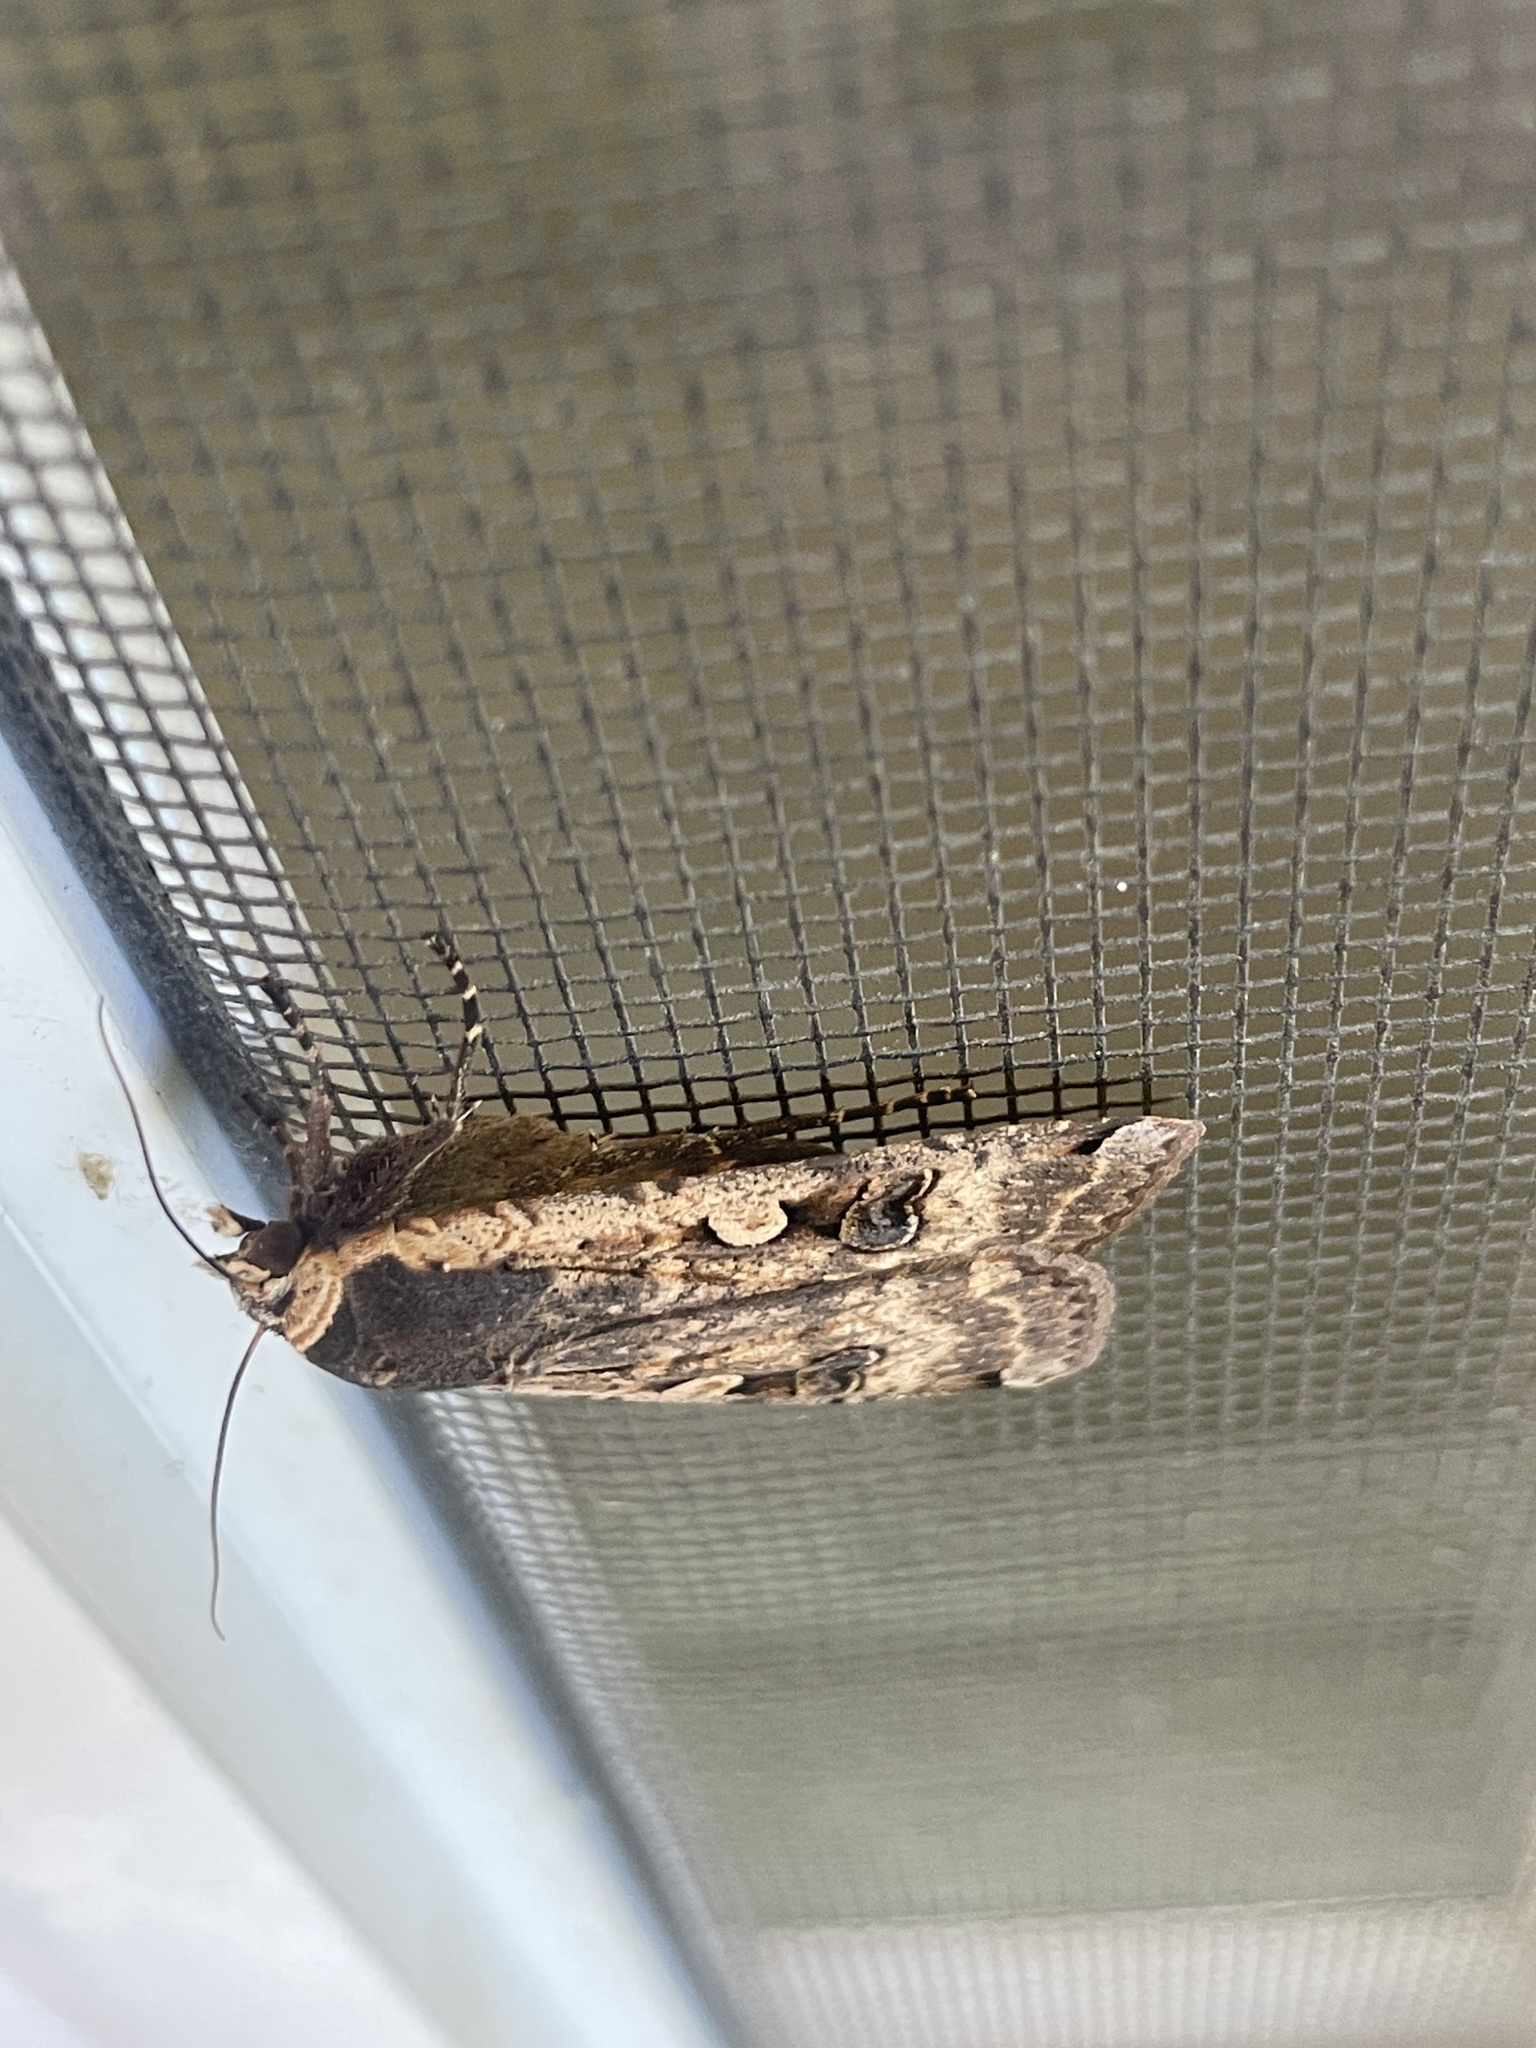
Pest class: cutworms